Ray Cordeiro

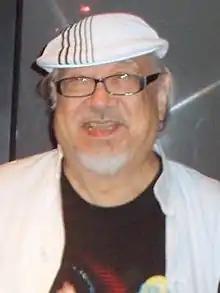
Cordeiro in 2008

Reinaldo Maria Cordeiro (12 December 1924 – 13 January 2023), known professionally as Uncle Ray, was a Hong Kong broadcaster, disc jockey and actor. He was known for hosting "All the Way with Ray" on RTHK Radio 3 from 1970 to 2021, which was the longest-running radio programme in Hong Kong. He was named "The World's Most Durable DJ" in 2000 by the Guinness Book of World Records.